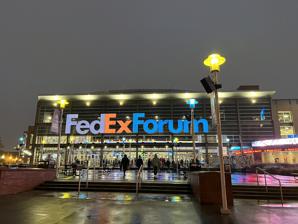
Building: FedExForum
Country: United States of America
Year built: 2004
Multi-purpose indoor arena in Memphis, Tennessee, U.S. For the stadium recently known as FedExField in Landover, Maryland , see Northwest Stadium . FedExForum The Grindhouse FedExForum in 2022 FedexForum Location in Tennessee Show map of Tennessee FedexForum Location in the United States Show map of the United States Address 191 Beale Street Location Memphis, Tennessee , U.S. Coordinates 35°8′18″N 90°3′2″W / 35.13833°N 90.05056°W / 35.13833; -90.05056 Public transit Main Street Line at Dr. M.L. King Jr. Avenue Owner City of Memphis Operator Memphis Basketball, LLC Capacity Basketball : 17,794 Ice hockey : 16,411 Concert : 19,000 Construction Broke ground June 20, 2002 Opened September 6, 2004 Construction cost US$250 million ($403 million in 2023 dollars ) Architect Ellerbe Becket Looney Ricks Kiss Jackson Person & Associates, Inc. Self Tucker Architects Inc. Project manager PC Sports Structural engineer ABS-EQE Structural Engineers General contractor M.A. Mortenson Company Tenants Memphis Grizzlies ( NBA ) (2004–present) Memphis Tigers ( NCAA ) (2004–present) Conference USA men's basketball tournament (2005–2009, 2012) American Athletic Conference men's basketball tournament (2014, 2019) Website fedexforum .com FedExForum is a multi-purpose indoor arena located in Downtown Memphis, Tennessee . It is the home of the Memphis Grizzlies of the National Basketball Association (NBA) and the NCAA Division I men's basketball program of the University of Memphis , both of whom previously played home games at the Memphis Pyramid . The venue also has the capability of hosting ice hockey games, concerts , and family shows. The arena officially opened in September 2004 after much debate and also a derecho wind storm on July 22, 2003 , that nearly brought down the cranes that were building it near the famed Beale Street . It was built at a cost of US$250 million and is owned by the City of Memphis; naming rights were purchased by one of Memphis's best-known businesses, FedEx , for $92 million. FedExForum was financed using $250 million of public bonds , which were issued by the Memphis Public Building Authority (PBA). Design FedExForum during a Memphis Grizzlies basketball game FedExForum was designed by architectural firm Ellerbe Becket . Concrete work done with the help of Dowco Construction and Apac. The arena is 805,850 ft 2 (75,000 m 2 ) in size, covering 14 acres (57,000 m 2 ). The Arena is round, with a dome. The playing floor is lower than ground level. It is capable of seating 18,119 for basketball and has 1,000 premiere courtside seats. There are 27 courtside suites, 32 club suites, 4 party suites, and 80 club boxes. It also contains a full-sized practice basketball court, visible from the huge lobby. The plans called for a mass transit bus depot, which brought a federal grant of $6 million, but the depot was changed to a premium parking garage, and Memphis had to return the money. FedExForum's interior was designed to pay tribute to Memphis' musical heritage, with paintings and murals depicting some of the city's most famous artists including Justin Timberlake , Elvis Presley , and B.B. King . Most of the Arena's restaurants are named in conjunction with FedExForum's overall theme of music with Opus Restaurant and the Blue Note Lounge. The two other restaurants are sponsor-driven with the Lexus Lounge just off the Arena Floor and Jack Daniel's Old No. 7 in the Grand Lobby of the Arena. FedExForum was the first arena to utilize new "see-through" shot clock units which allow spectators seated behind the basket to see the action without having the clocks interfere with their view. The idea came when a fan of the NBA's New Jersey Nets who sat behind the basket at Continental Airlines Arena sent an e-mail to NBA Commissioner David Stern , asking for technology to improve his view, and Daktronics obliged with the innovation at FedExForum in 2004. The NBA approved the unit a year later for full use and has seen the new units installed at Philadelphia's Wells Fargo Center , Spectrum Center , TD Garden , Moda Center , Capital One Arena , State Farm Arena , and Staples Center after the approval. As of the 2011–12 NBA season every NBA arena had implemented the transparent shot clocks, with Pepsi Center , The Palace of Auburn Hills , Oracle Arena , Target Center , and ARCO Arena being the last NBA arenas to install the clocks. Hosted events College basketball On February 23, 2008, FedExForum hosted the college basketball game featuring the No. 1 ranked Memphis Tigers vs. the No. 2 ranked Tennessee Volunteers . The facility also hosted the Conference USA men's basketball tournament from 2005 to 2009. It was the site of the South regional semifinals and finals in the 2009 , 2014 , and 2017 editions of the NCAA Division I men's basketball tournament , and first- and second-round games of the 2024 tournament . FedExForum was one of the four regional finals in the 2010 NCAA Division I women's basketball tournament . On March 12–15, 2014, the American Athletic Conference hosted their inaugural tournament at the FedExForum. It hosted the tournament again in 2019. Hockey On September 21, 2006, the Nashville Predators and the Columbus Blue Jackets played an NHL preseason game at FedExForum, the first ice hockey game ever held at the arena, won by the Predators 8–1. Boxing, WWE & MMA On September 25, 2004, FedExForum hosted the Roy Jones Jr. vs. Glen Johnson for the IBF Light heavyweight title. Johnson won the fight with a 9th-round knockout. FedExForum has hosted three major professional wrestling events. In 2007, World Wrestling Entertainment 's Unforgiven took place on September 16, headlined by The Undertaker and Mark Henry , and the PMG Clash of Legends independent show on April 27, featuring Hulk Hogan versus Paul Wight . In 2015, it hosted Fastlane on February 22. The first of five WWE house shows took place on September 19, 2004, shortly after the venue opened. It has hosted seven episodes of WWE Raw and four of WWE SmackDown . One notable instance of WWE at the arena was when Daniel Bryan "occupied" Raw with hundreds of his fans inside the ring and surrounding the ringside area on March 10, 2014. On December 12, 2009, FedExForum hosted an Ultimate Fighting Championship lightweight title fight, UFC 107: Penn vs. Sanchez Other events In August 2010, the Professional Bull Riders ' Built Ford Tough Series tour made their first appearance at FedExForum. On August 4, 2010, FedExForum held the memorial service to Memphis native Lorenzen Wright , a Memphis Tigers alum and former Memphis Grizzlies player. The Church of God in Christ , Inc. (COGIC) is a Christian organization in the Holiness-Pentecostal tradition. It is the largest Pentecostal denomination in the United States held their annual Convocation at the FedExForum from 2004 to 2007. The arena hosted Monster Jam for a few years, then in 2019 hosted Hot Wheels Monster Trucks Live. Renovations Digital upgrades, which included a new scoreboard, were installed in time for the 2017-18 NBA season. In order to keep the Grizzlies in Memphis, the City of Memphis has completed normal renovations to FedExForum to keep it up to NBA standards. In 2012, the arena's sound system was replaced and the main basketball court was replaced for the Grizzlies for $200,000, with the Tigers' court being replaced the following year. Three years later, FedExForum completed a renovation for the backstage areas, including a new video room, a renovation of the coaches' offices, and office space for FedExForum employees. In 2017, the Grizzlies announced a $1.8 million renovation to the arena, which includes an HD scoreboard four times the size of the former, new HD displays, new LED lighting, and other additional fan amenities, which were completed in time for the beginning of the 2017-2018 NBA Season. See also List of NCAA Division I basketball arenas List of NBA arenas References